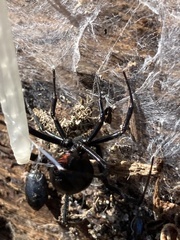
Species: Lactrodectus_hesperus